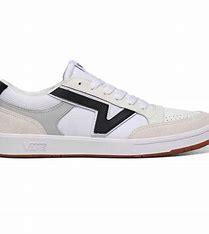
Brand: Vans
Model: Lowland Cc